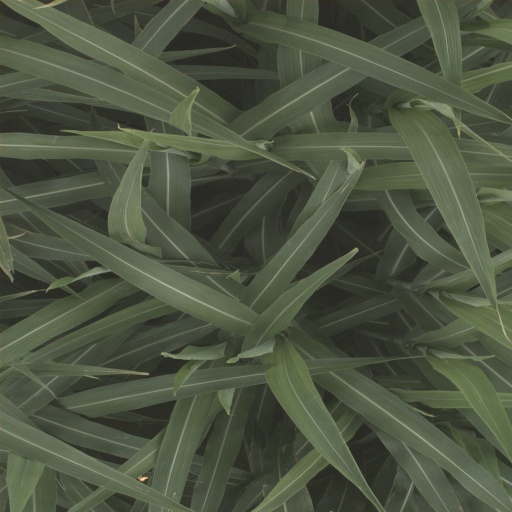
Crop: sorghum